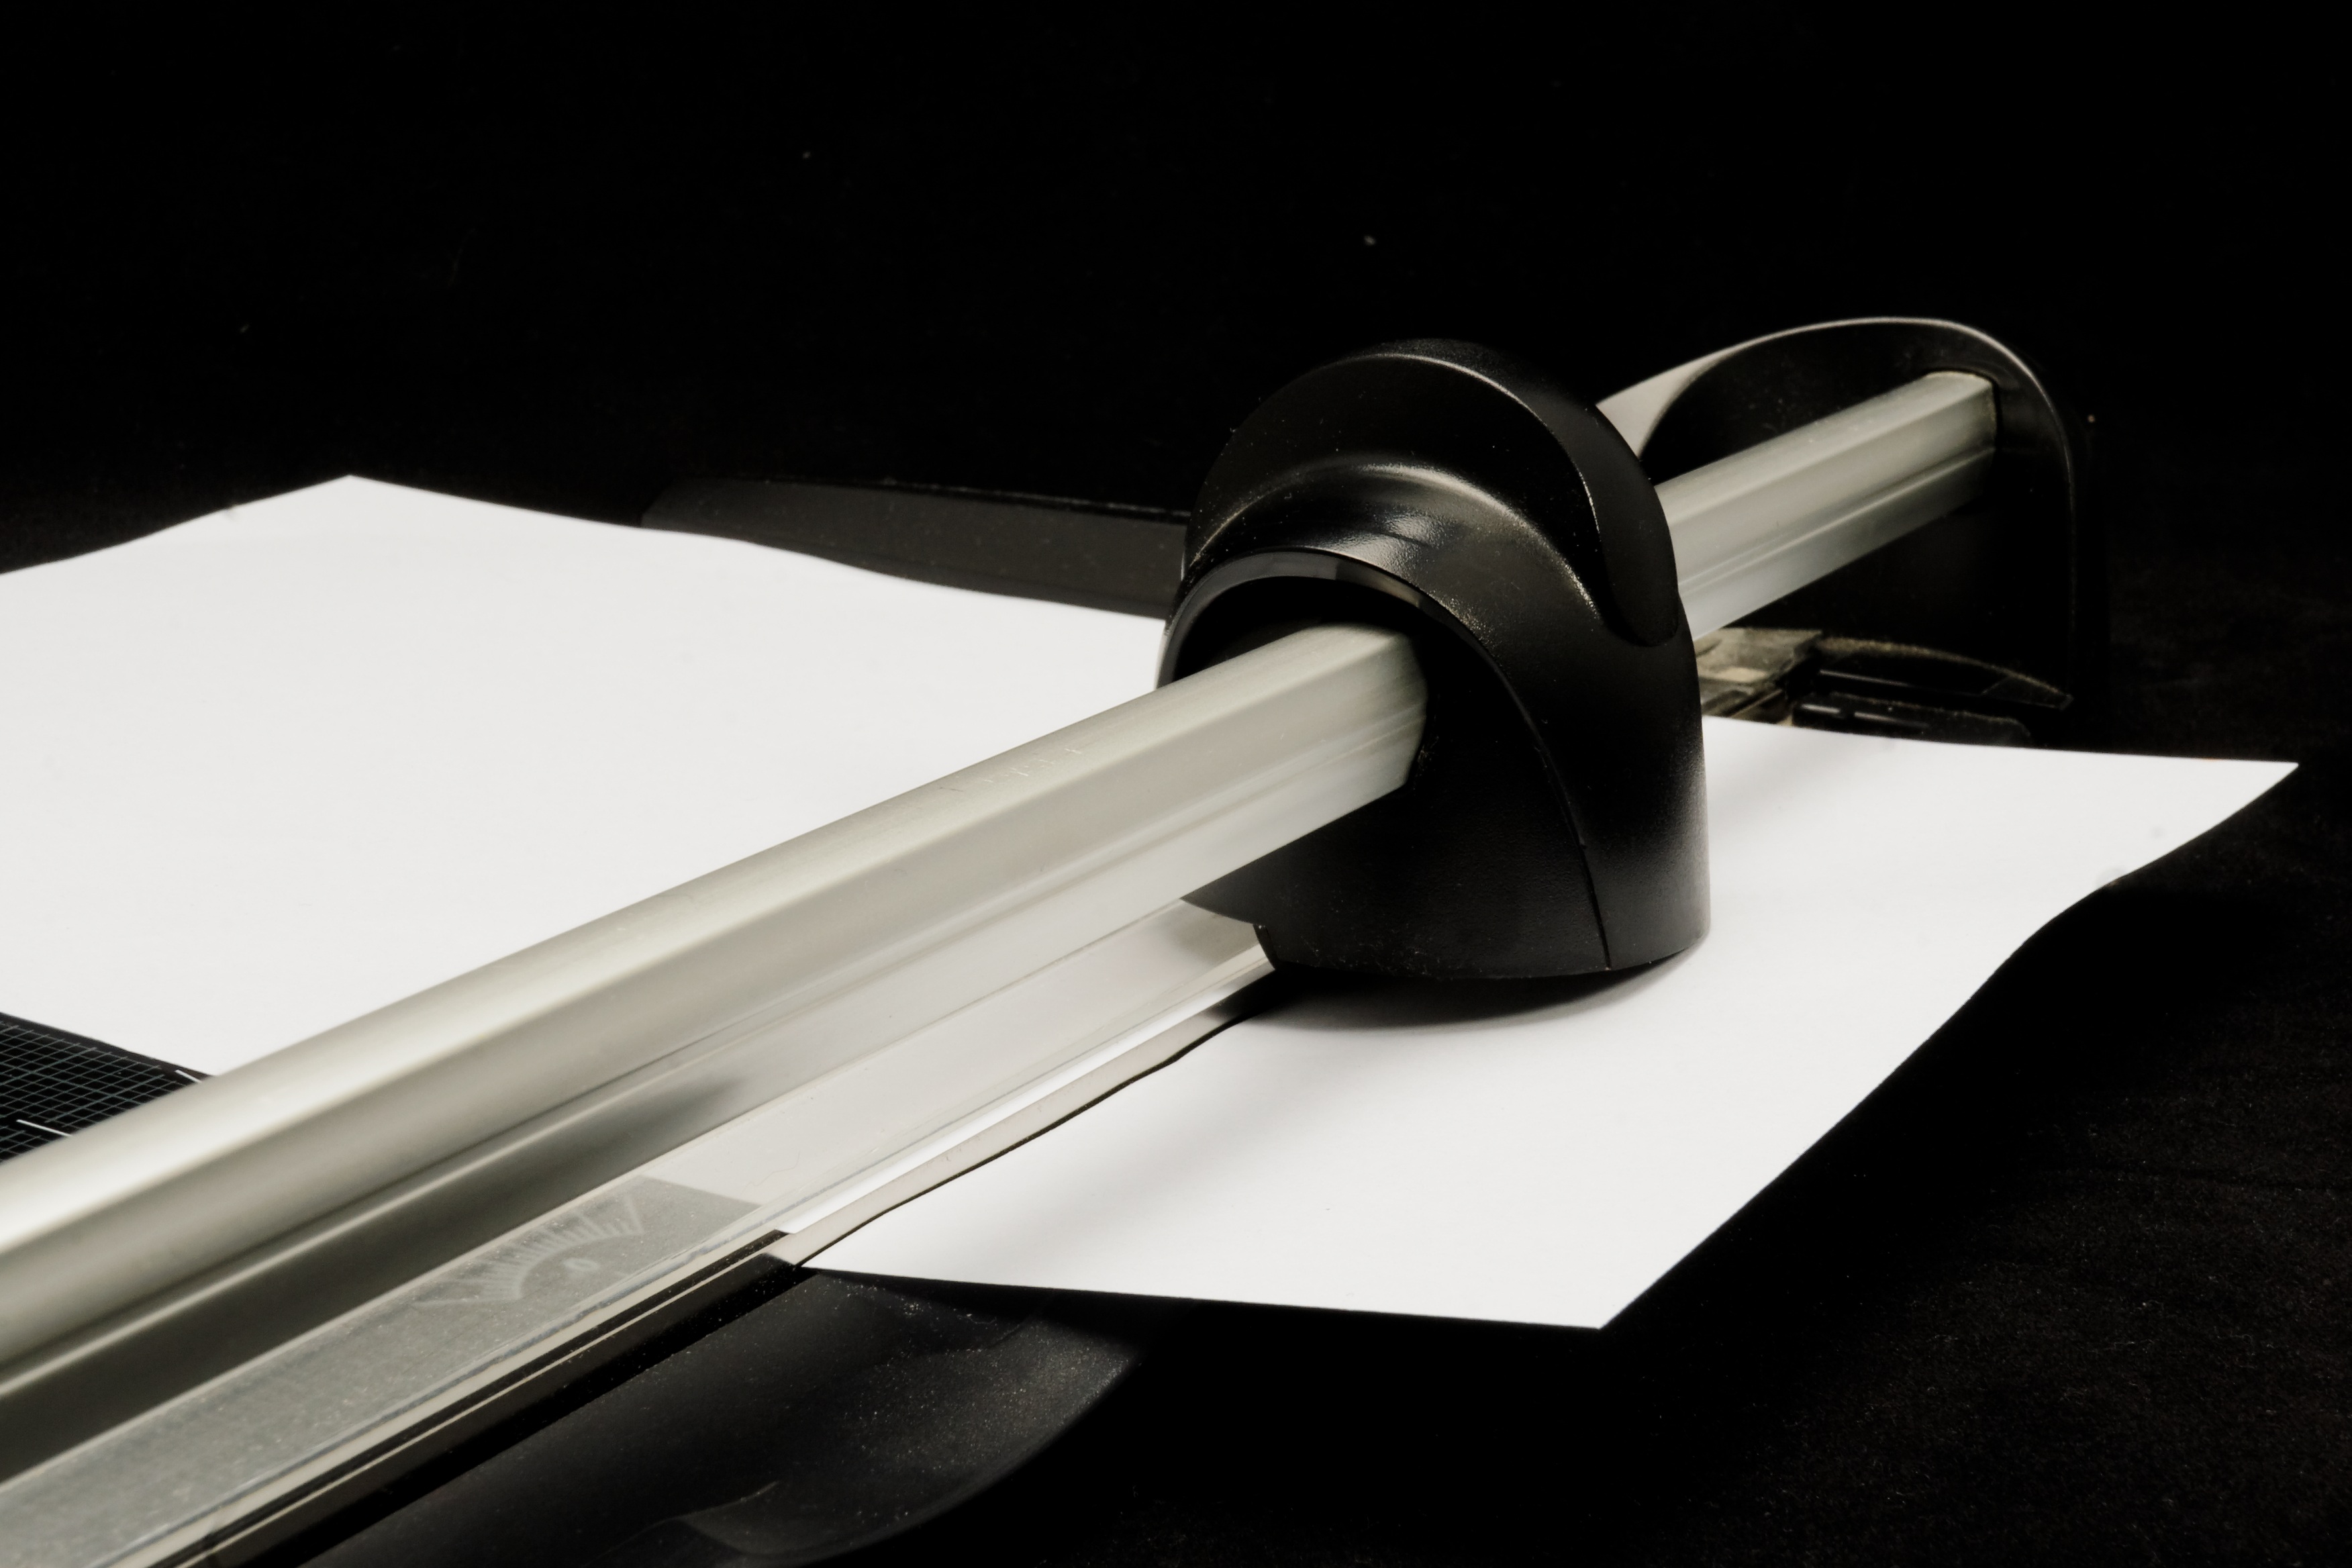
paper, lighting, cut, product, trim, cutting machine, paper cutting machine, roller cutter, precision cutter